War of the Sicilian Vespers

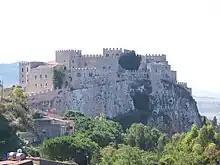
The Castello di Caccamo in Caccamo, western Sicily. Rugged terrain and fortified towns posed a major challenge to invading armies during the War of the Sicilian Vespers.

In early 1301 Robert, frustrated by the stalemate on land, took command of half of the allied fleet while Roger maintained the other half. In July a deadly storm struck both fleets, resulting in the loss of nearly 30 galleys. The loss of ships and skilled crews to weather and disease sapped allied naval power, and an abortive attempt to besiege Syracuse also resulted in the loss of several ships.